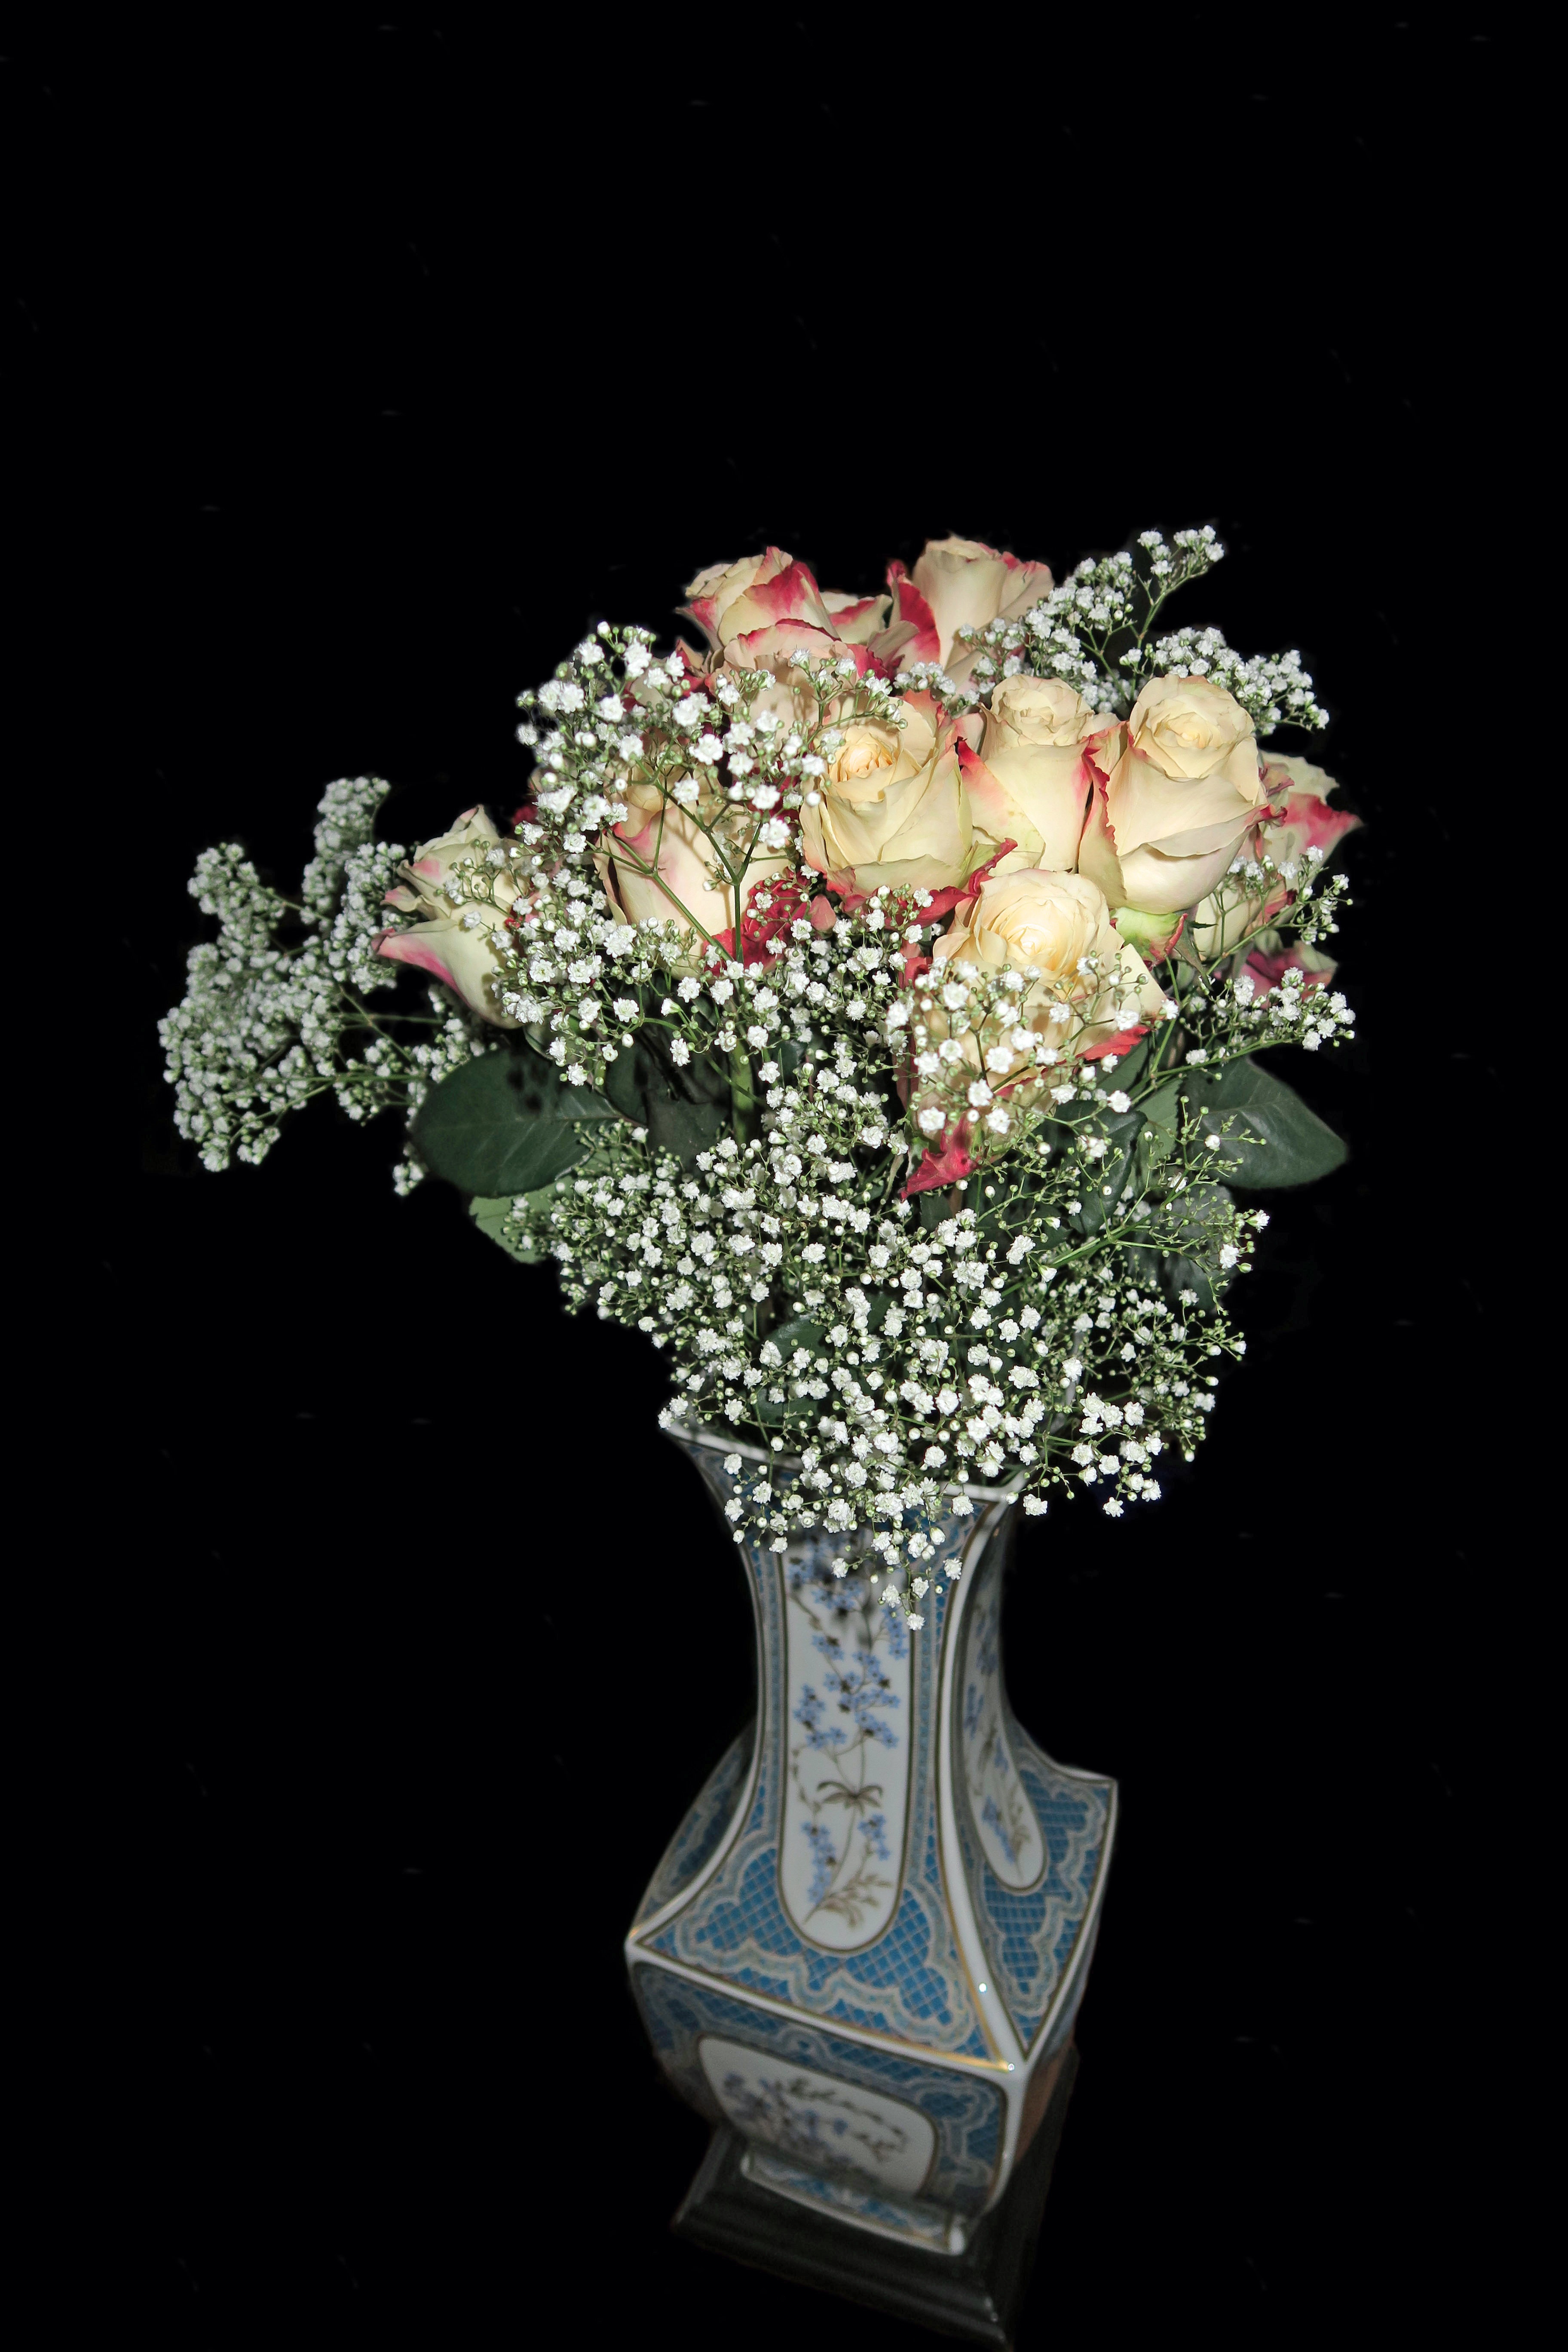
plant, flower, petal, bloom, vase, rose, decoration, herb, color, yellow, pink, flora, yellow flower, flowers, dyed, jewellery, roses, leaves, colors, floristry, pink flower, flower bouquet, cut flowers, floral design, fashion accessory, flower arranging